Donatary captain

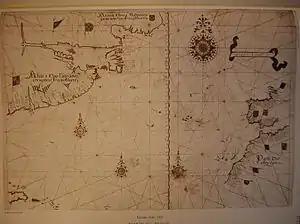
The Lazaro Luís map of the Atlantic (1563) showing the Azores and Madeira

Following their discovery, Gonçalo Velho Cabral became the first donatary captain of the islands, beginning with the island of Santa Maria, but later including the island of São Miguel when it was discovered. Those captaincies, which lasted from 1439 to 1461, as well as their first captain, were first mentioned in 1460 by Henry the Navigator in a letter to Cabral: "" ("[You are ]my knight and captain, [ruling ]for me, in my islands of Saint Mary and Saint Michael in the Azores"). The progressive discovery of the islands of the archipelago resulted in new captaincies; in total, there have been thirteen unique captaincies in the Azores since their discovery: